Joseph Dalton Hooker

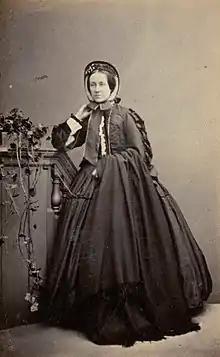
Frances Harriet Henslow, by William Edward Kilburn

In 1851, he married Frances Harriet Henslow (1825–1874), daughter of Darwin's mentor, John Stevens Henslow. They had three daughters and four sons: